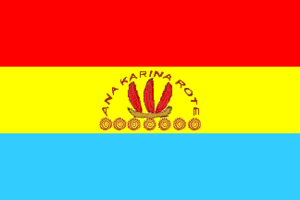
Guaicaipuro est l'une des 21 municipalités de l'État de Miranda au Venezuela. Son chef-lieu est Los Teques. En 2011, la population s'élève à 252 242 habitants.